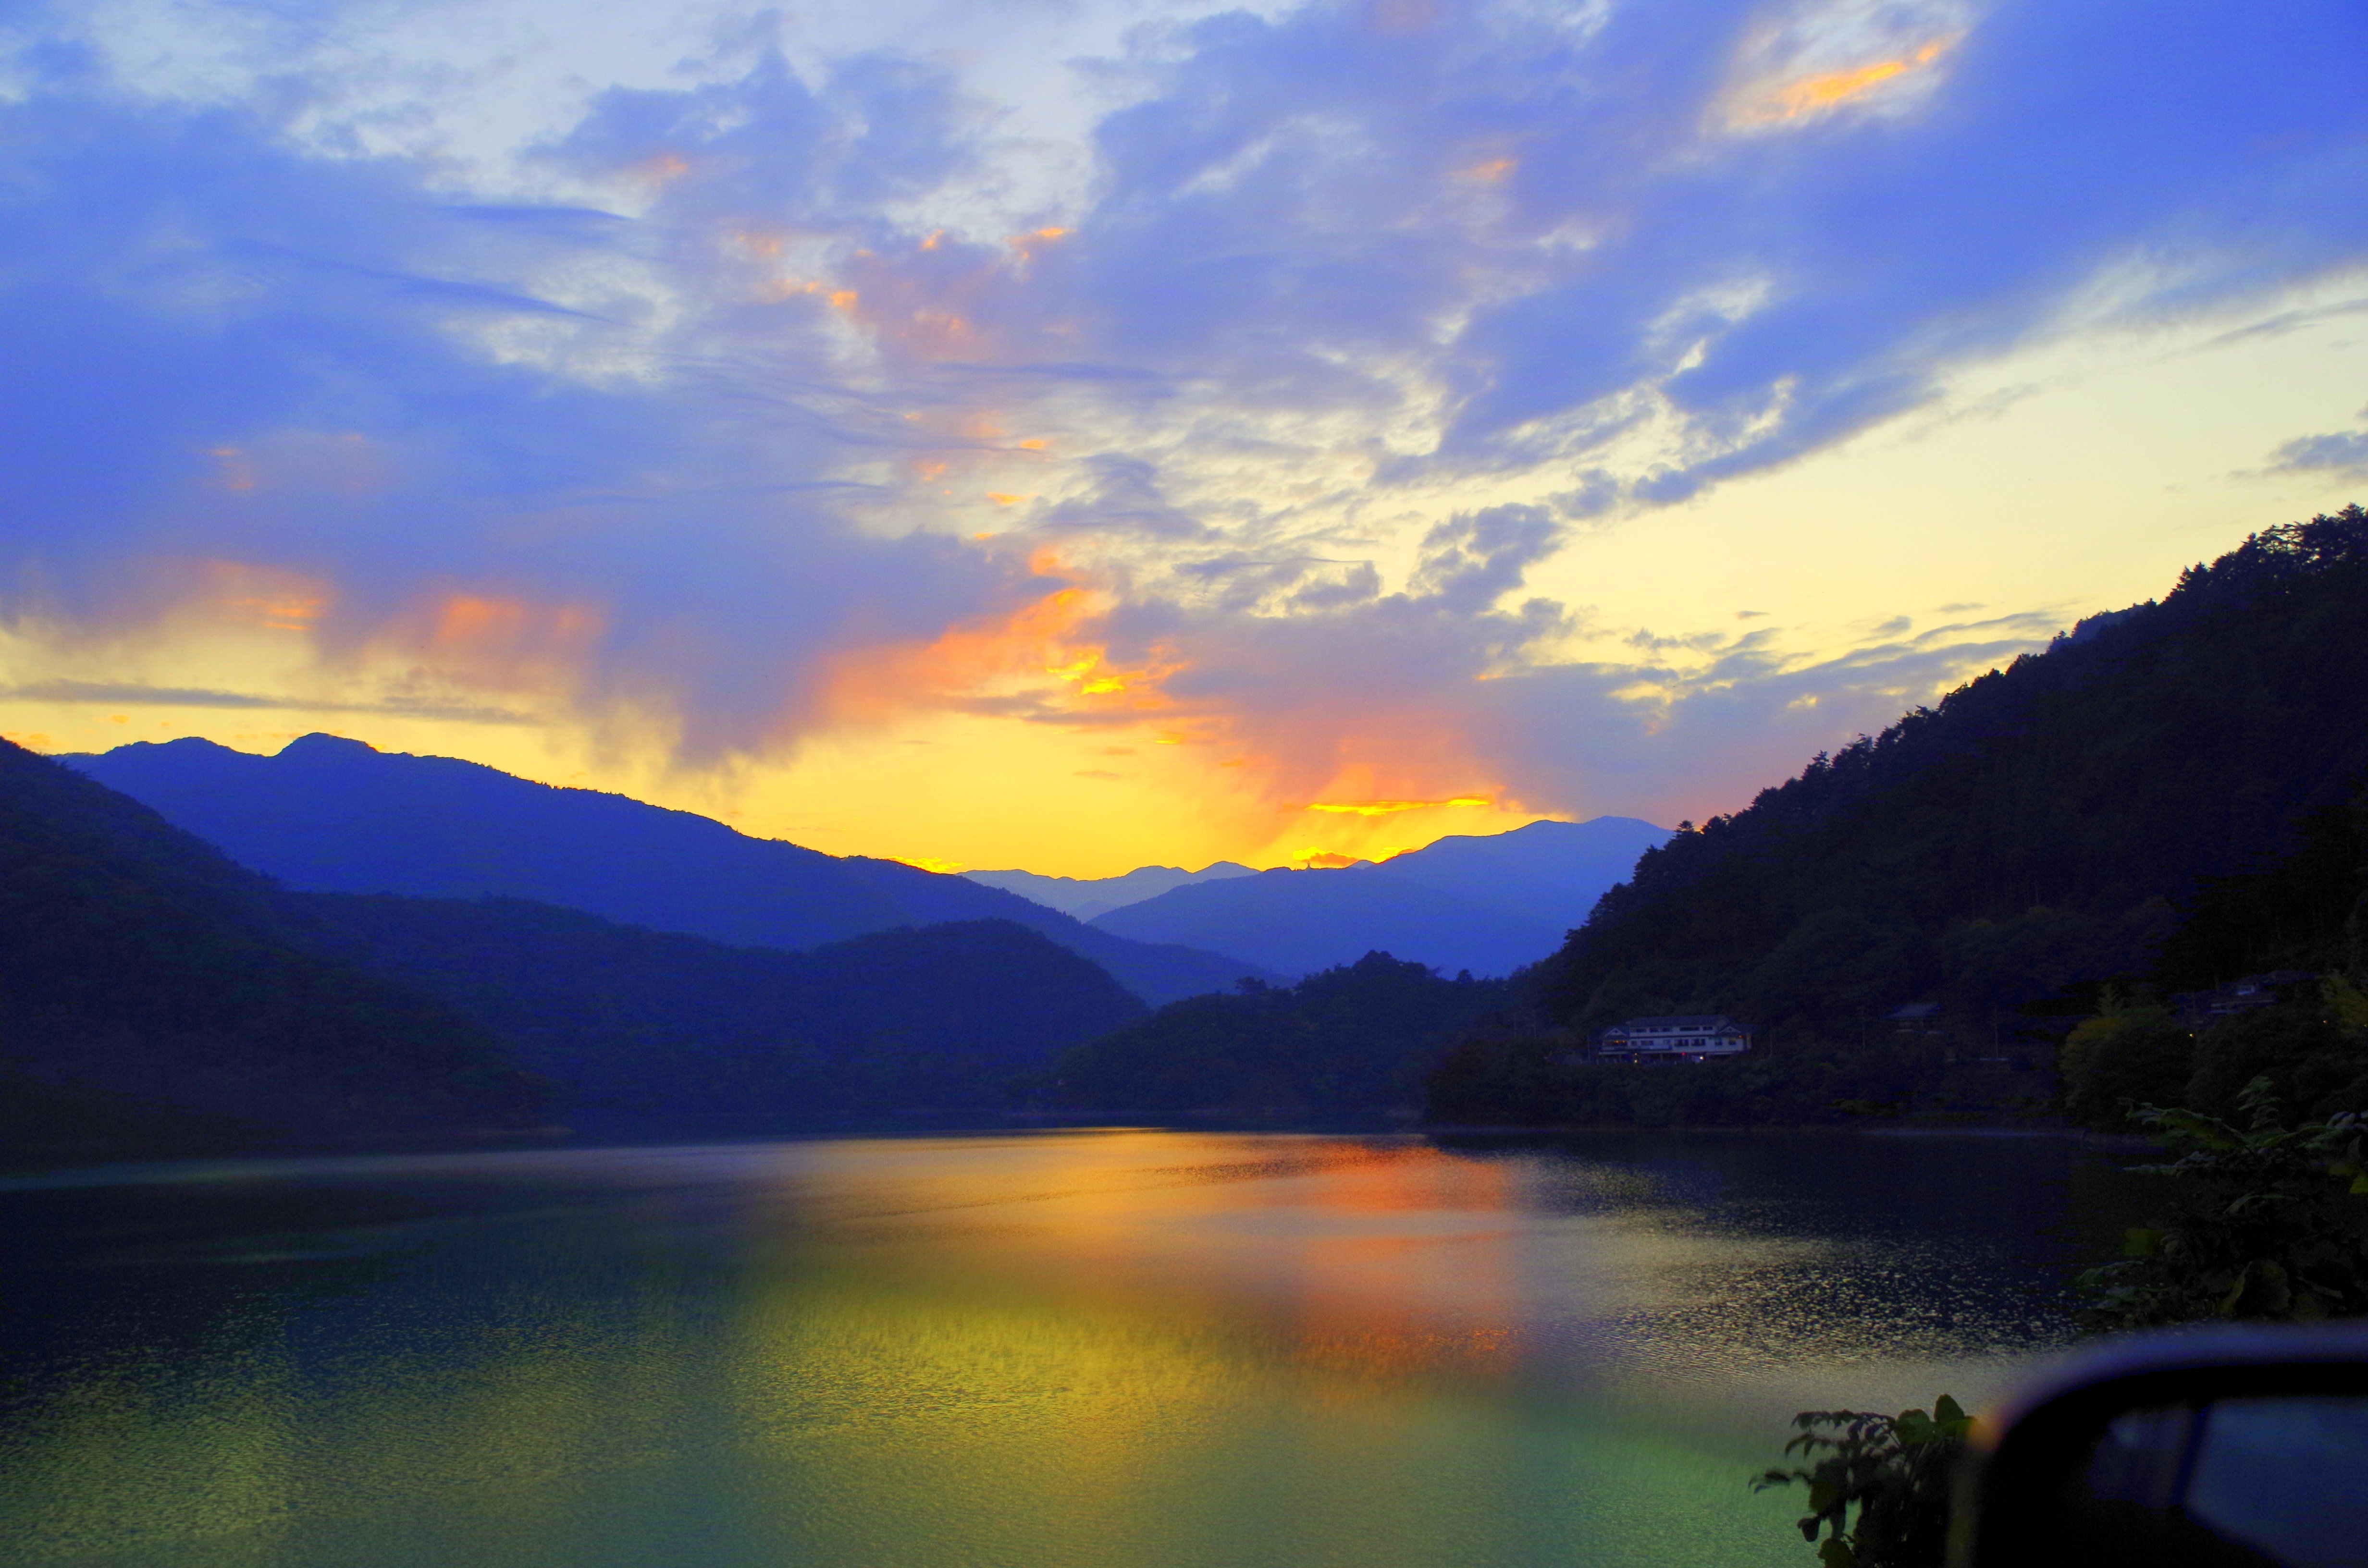
landscape, nature, mountain, cloud, sky, sunrise, sunset, sunlight, morning, lake, dawn, river, mountain range, dusk, evening, reflection, reservoir, japan, nightfall, loch, afterglow, at dusk, meteorological phenomenon, atmospheric phenomenon, mountainous landforms